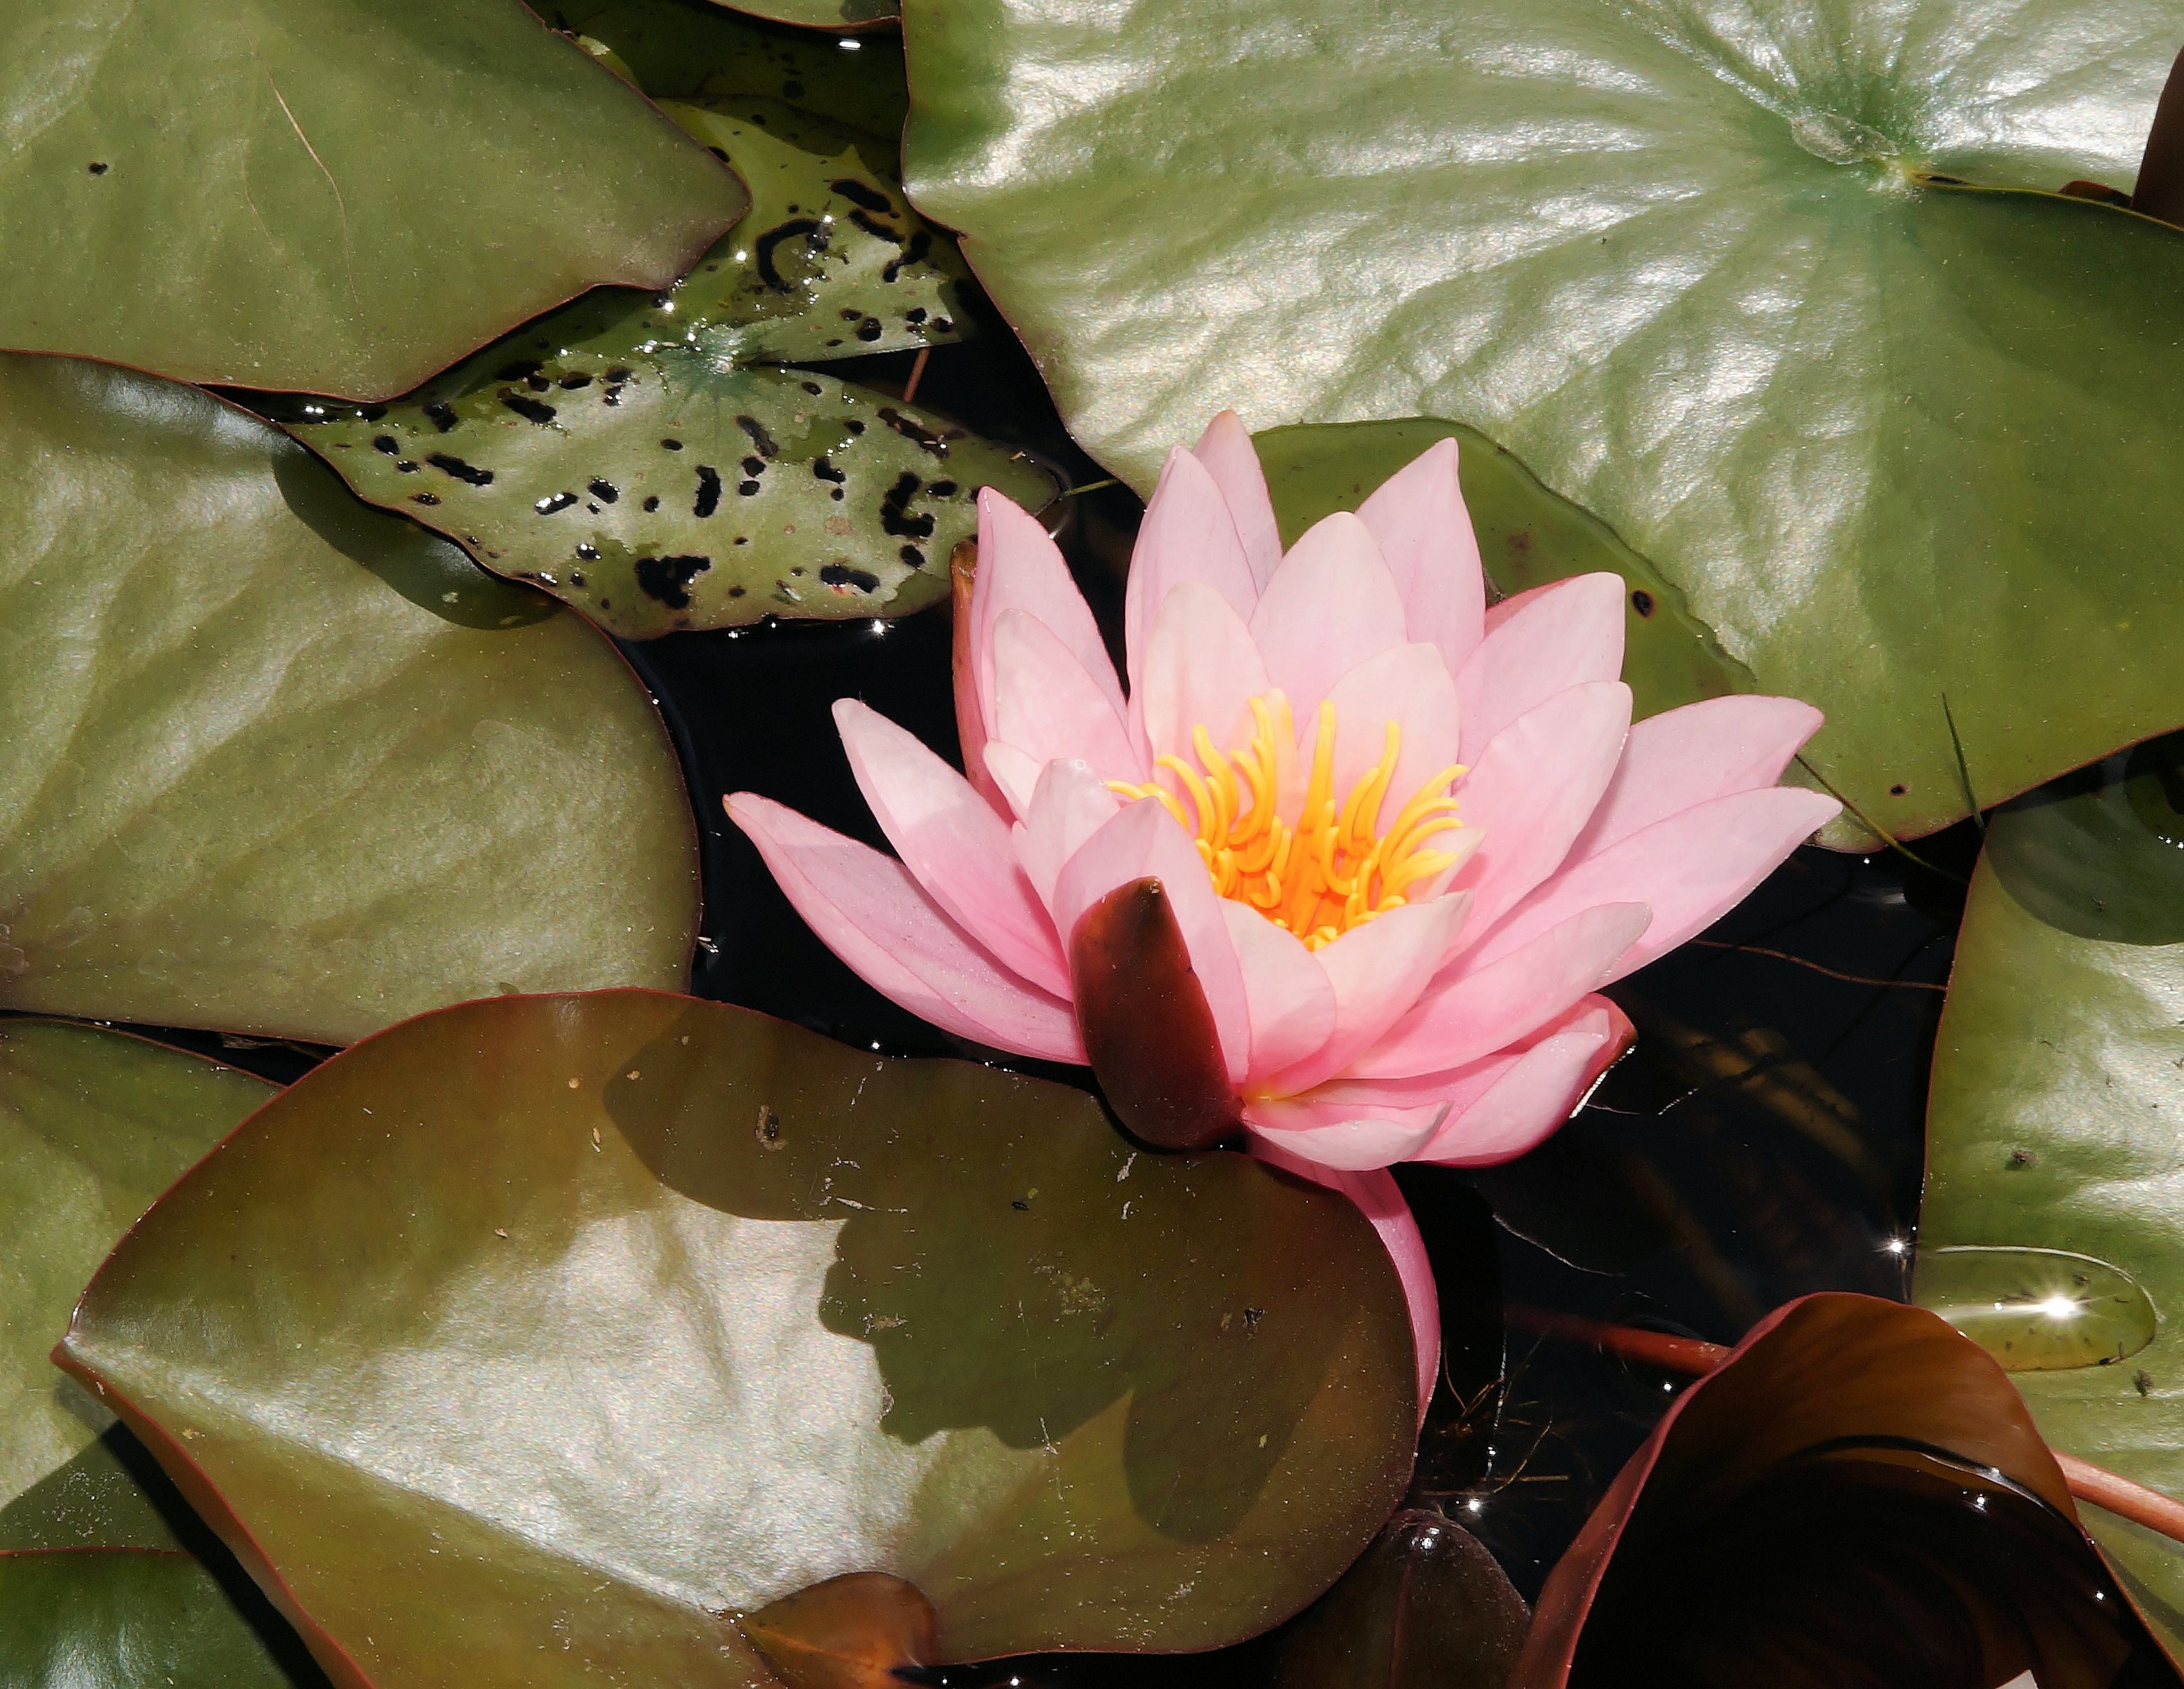
blossom, plant, leaf, flower, petal, bloom, green, botany, pink, sacred lotus, aquatic plant, flora, water lily, leaves, lotus, tender, nymphaea, macro photography, flowering plant, land plant, lotus family